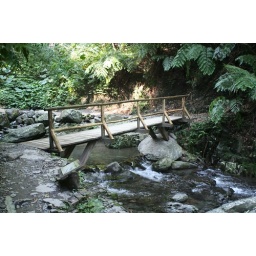
Bridge over clear water